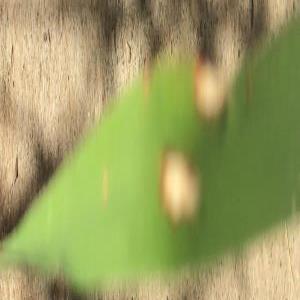
Disease: Blast